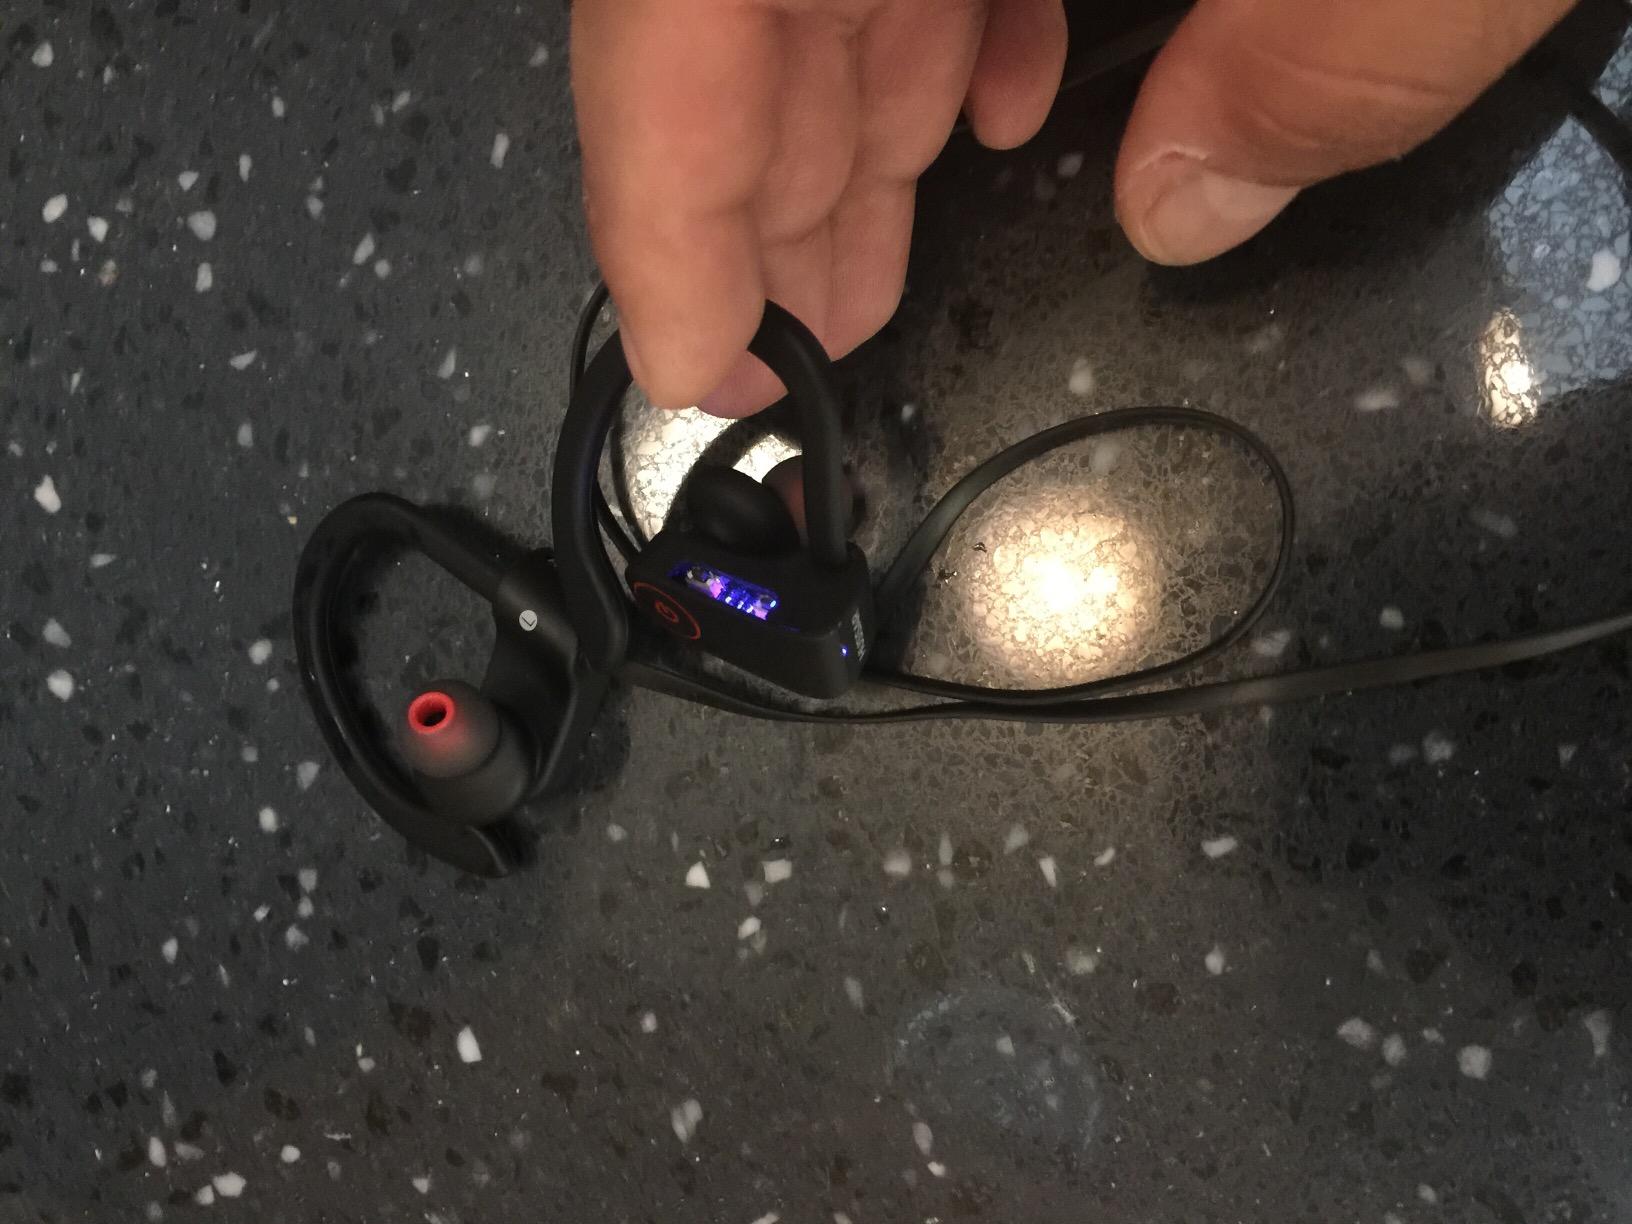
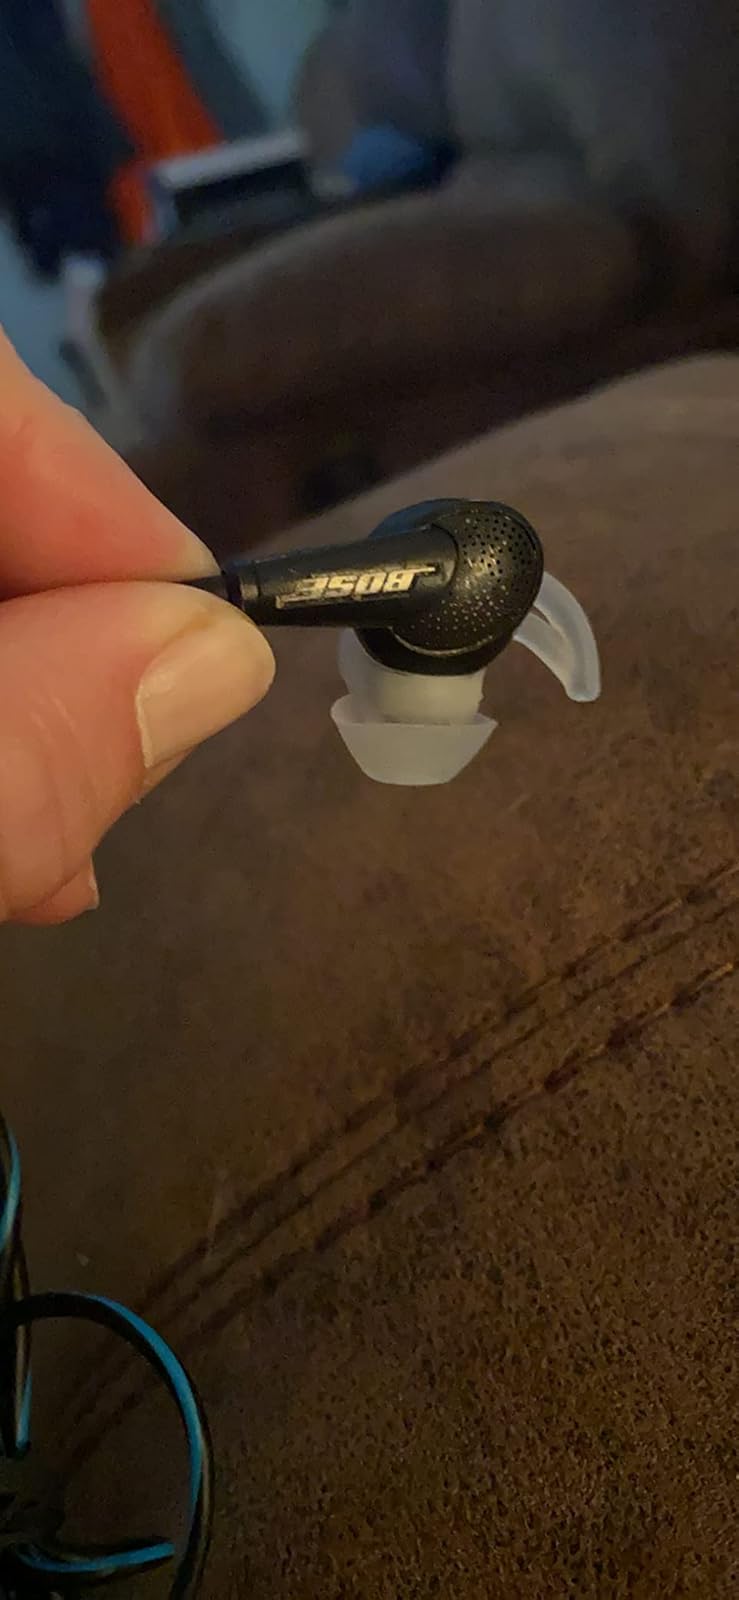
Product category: headphones
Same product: no